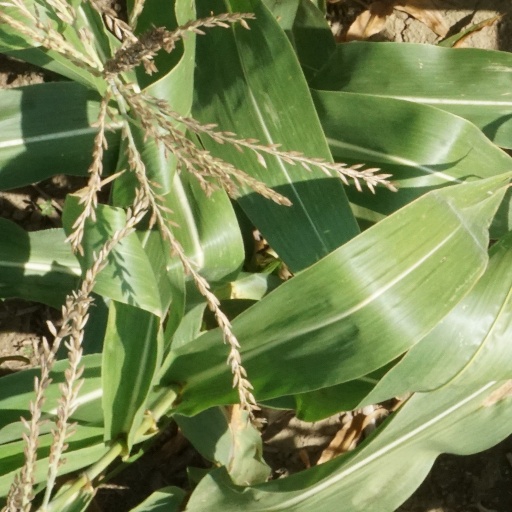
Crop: maize; corn